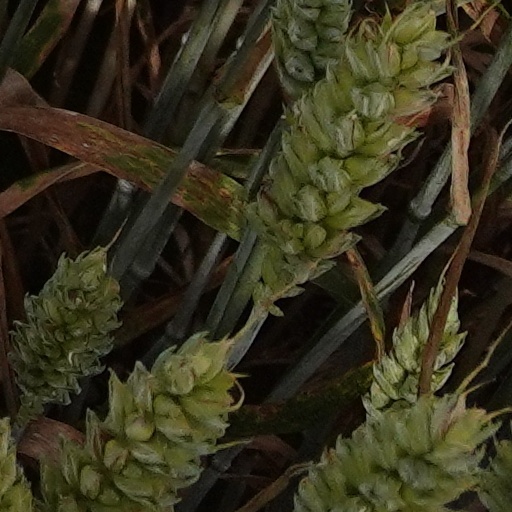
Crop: wheat